Mu Cephei

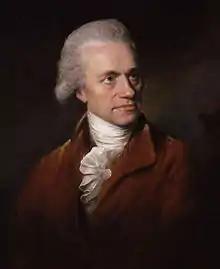
1785 portrait of William Herschel

The deep red color of Mu Cephei was noted by William Herschel, who described it as "a very fine deep garnet colour, such as the periodical star ο Ceti". It is thus commonly known as Herschel's "Garnet Star". Mu Cephei was called "Garnet sidus" by Giuseppe Piazzi in his catalogue. An alternative name, "Erakis", used in Antonín Bečvář's star catalogue, is probably due to confusion with Mu Draconis, which was previously called "" in Arabic. The IAU Working Group on Star Names approved the name Garnet Star for Mu Cephei on 19 September 2024 and it is now so entered in the IAU Catalog of Star Names.